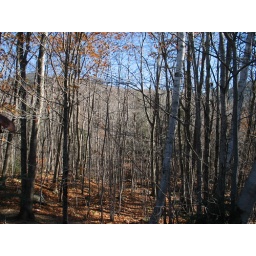
Looking towards Mount Washington at Crawford Notch. The white peak in the top of the mountain in the background are clouds in the sky.